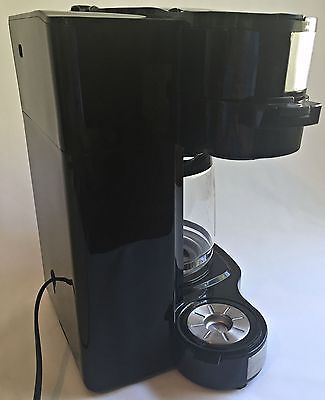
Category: coffee maker